1st Louisiana Regulars Infantry Regiment

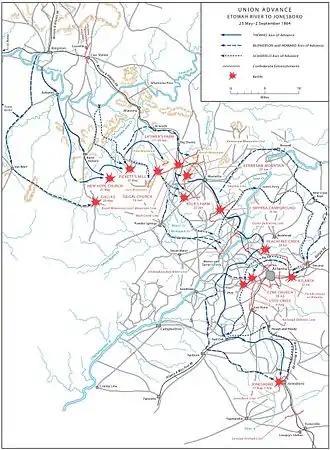
Atlanta Campaign, 23 May–3 September

At 11:30 on the morning of 19 September, Govan's troops advanced through the forest in a single line to cross the Brotherton Road, with the consolidated 5th and 13th Arkansas and the 1st Louisiana to the right of the 8th Arkansas in the center. They surprised the unprepared regiments on the right of Scribner's Brigade on the far side of the Winfrey Field, with the 8th Arkansas and 1st Louisiana overrunning Van Pelt's Battery and killing or capturing its gunners. During the action, Baucum was wounded and command passed to Major Anderson Watkins of the 8th Arkansas. As Walthall's Mississippi Brigade charged on the right against Scribner's left, Govan's Brigade supported them with a deadly enfilading fire. Scribner's Brigade disintegrated with 400 of the Union troops surrendering, and Govan's Brigade continued onwards to attack Starkweather's Brigade, which was even more unprepared with its regiments facing east while the Confederates came up from the south. Starkweather's Brigade was defeated within minutes and the Arkansans and the 1st Louisiana found themselves in possession of the 4th Indiana Battery's guns. Govan's Brigade had just descended the hill deserted by Starkweather's Brigade when they found themselves engaging Croxton's Brigade, but panicked after half an hour when outflanked on the right by the Union troops. The brigade was forced to pull back and abandoned its gains. Govan's and Walthall's Brigades attempted to attack through the Winfrey Field again at 3:30 p.m. as the day drew to a close. Walthall's Brigade had no more fight left and did not press the attack, while Govan's brigade "broke and ran" when outflanked by Baldwin's brigade.